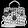
Label: Bag